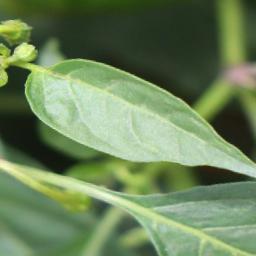
Label: mites_and_trips